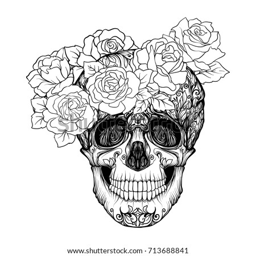
sugar skull with decorative pattern and a wreath of red roses .